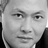
Emotion: neutral